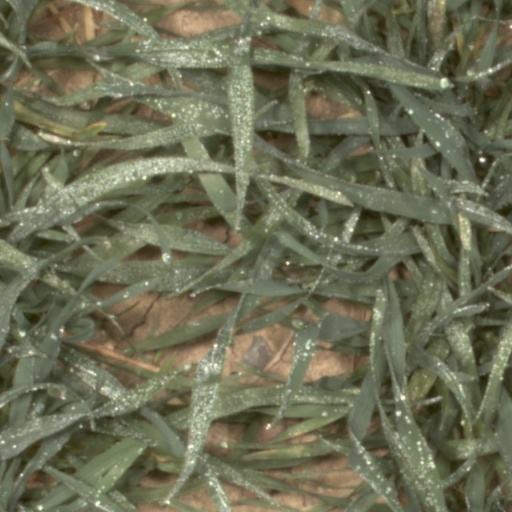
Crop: wheat